Zurich massacre

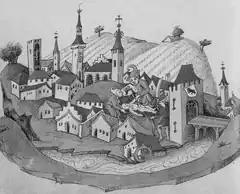
Jews allegedly killing a Christian child, from ’s "Berner Chronik" (1470)

The Zurich massacre was an antisemitic episode in Zurich, Switzerland, which occurred in 1349. The incident was caused by antisemitism in the city due to the alleged murder of the son of a Zurich man, and fueled by the subsequent accusations of well poisoning. This event took place in the frame of the widespread persecution of Jews during the Black Death, in which the Jews were accused of spreading the bubonic plague (known as Black Death).